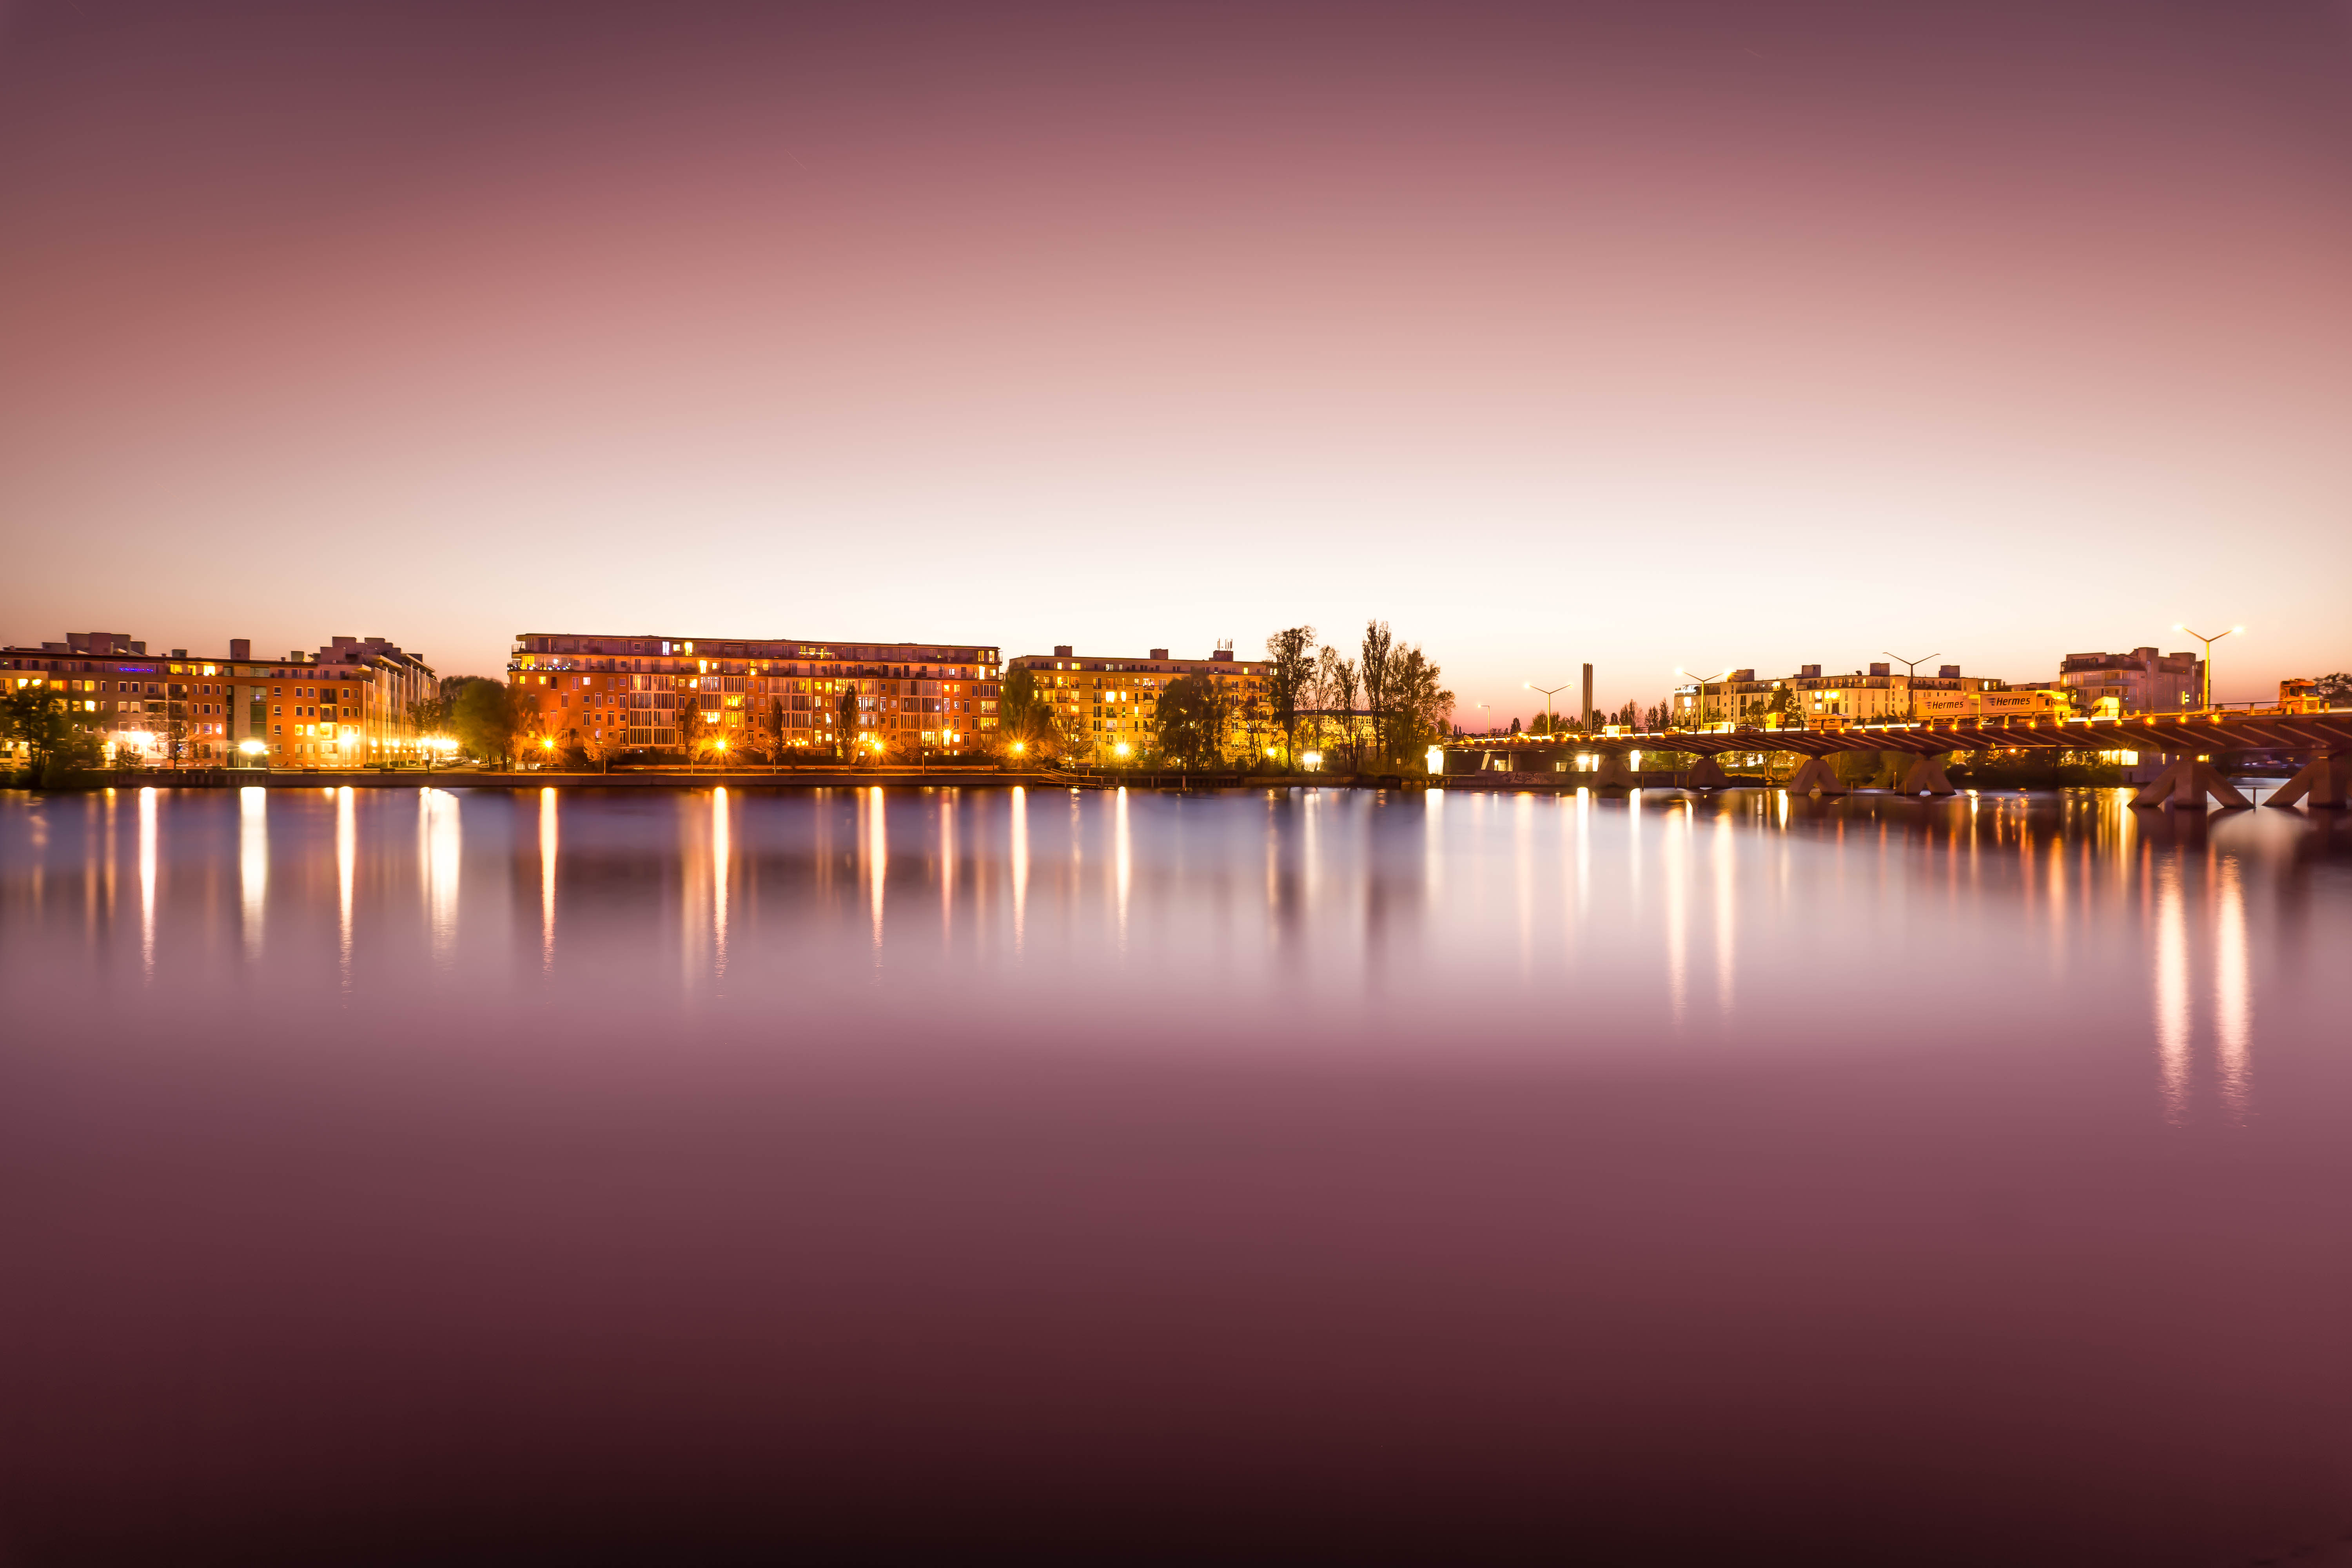
landscape, sea, water, horizon, light, architecture, sunrise, sunset, bridge, skyline, night, morning, lake, dawn, city, river, cityscape, downtown, dusk, evening, reflection, waterfront, long exposure, colors, buildings, houses, city lights, mirroring, afterglow, atmospheric phenomenon